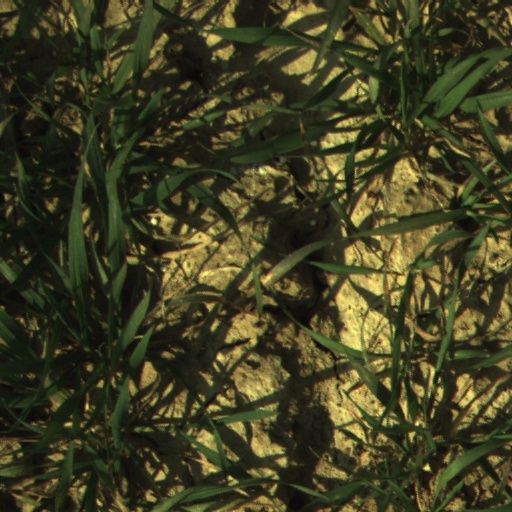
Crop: wheat